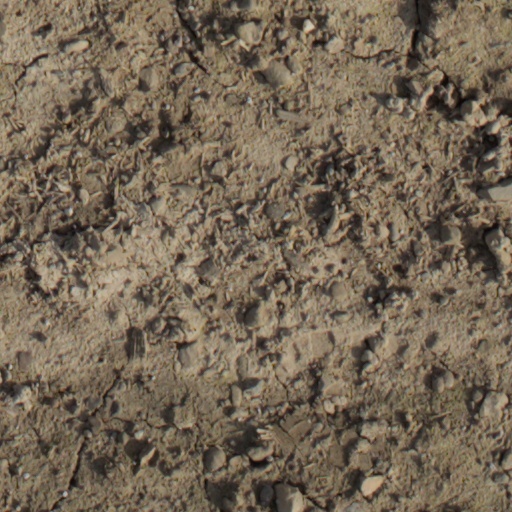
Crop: wheat